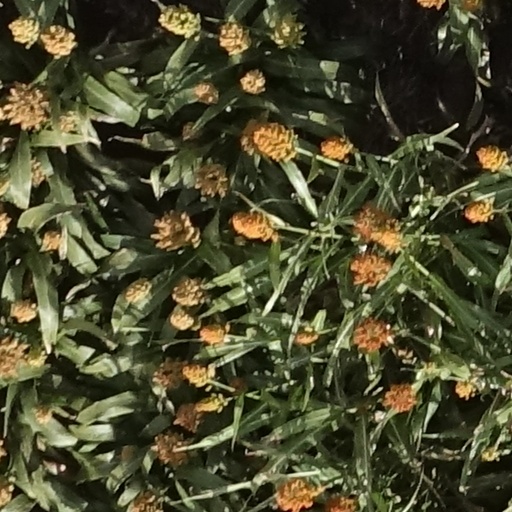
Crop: sorghum